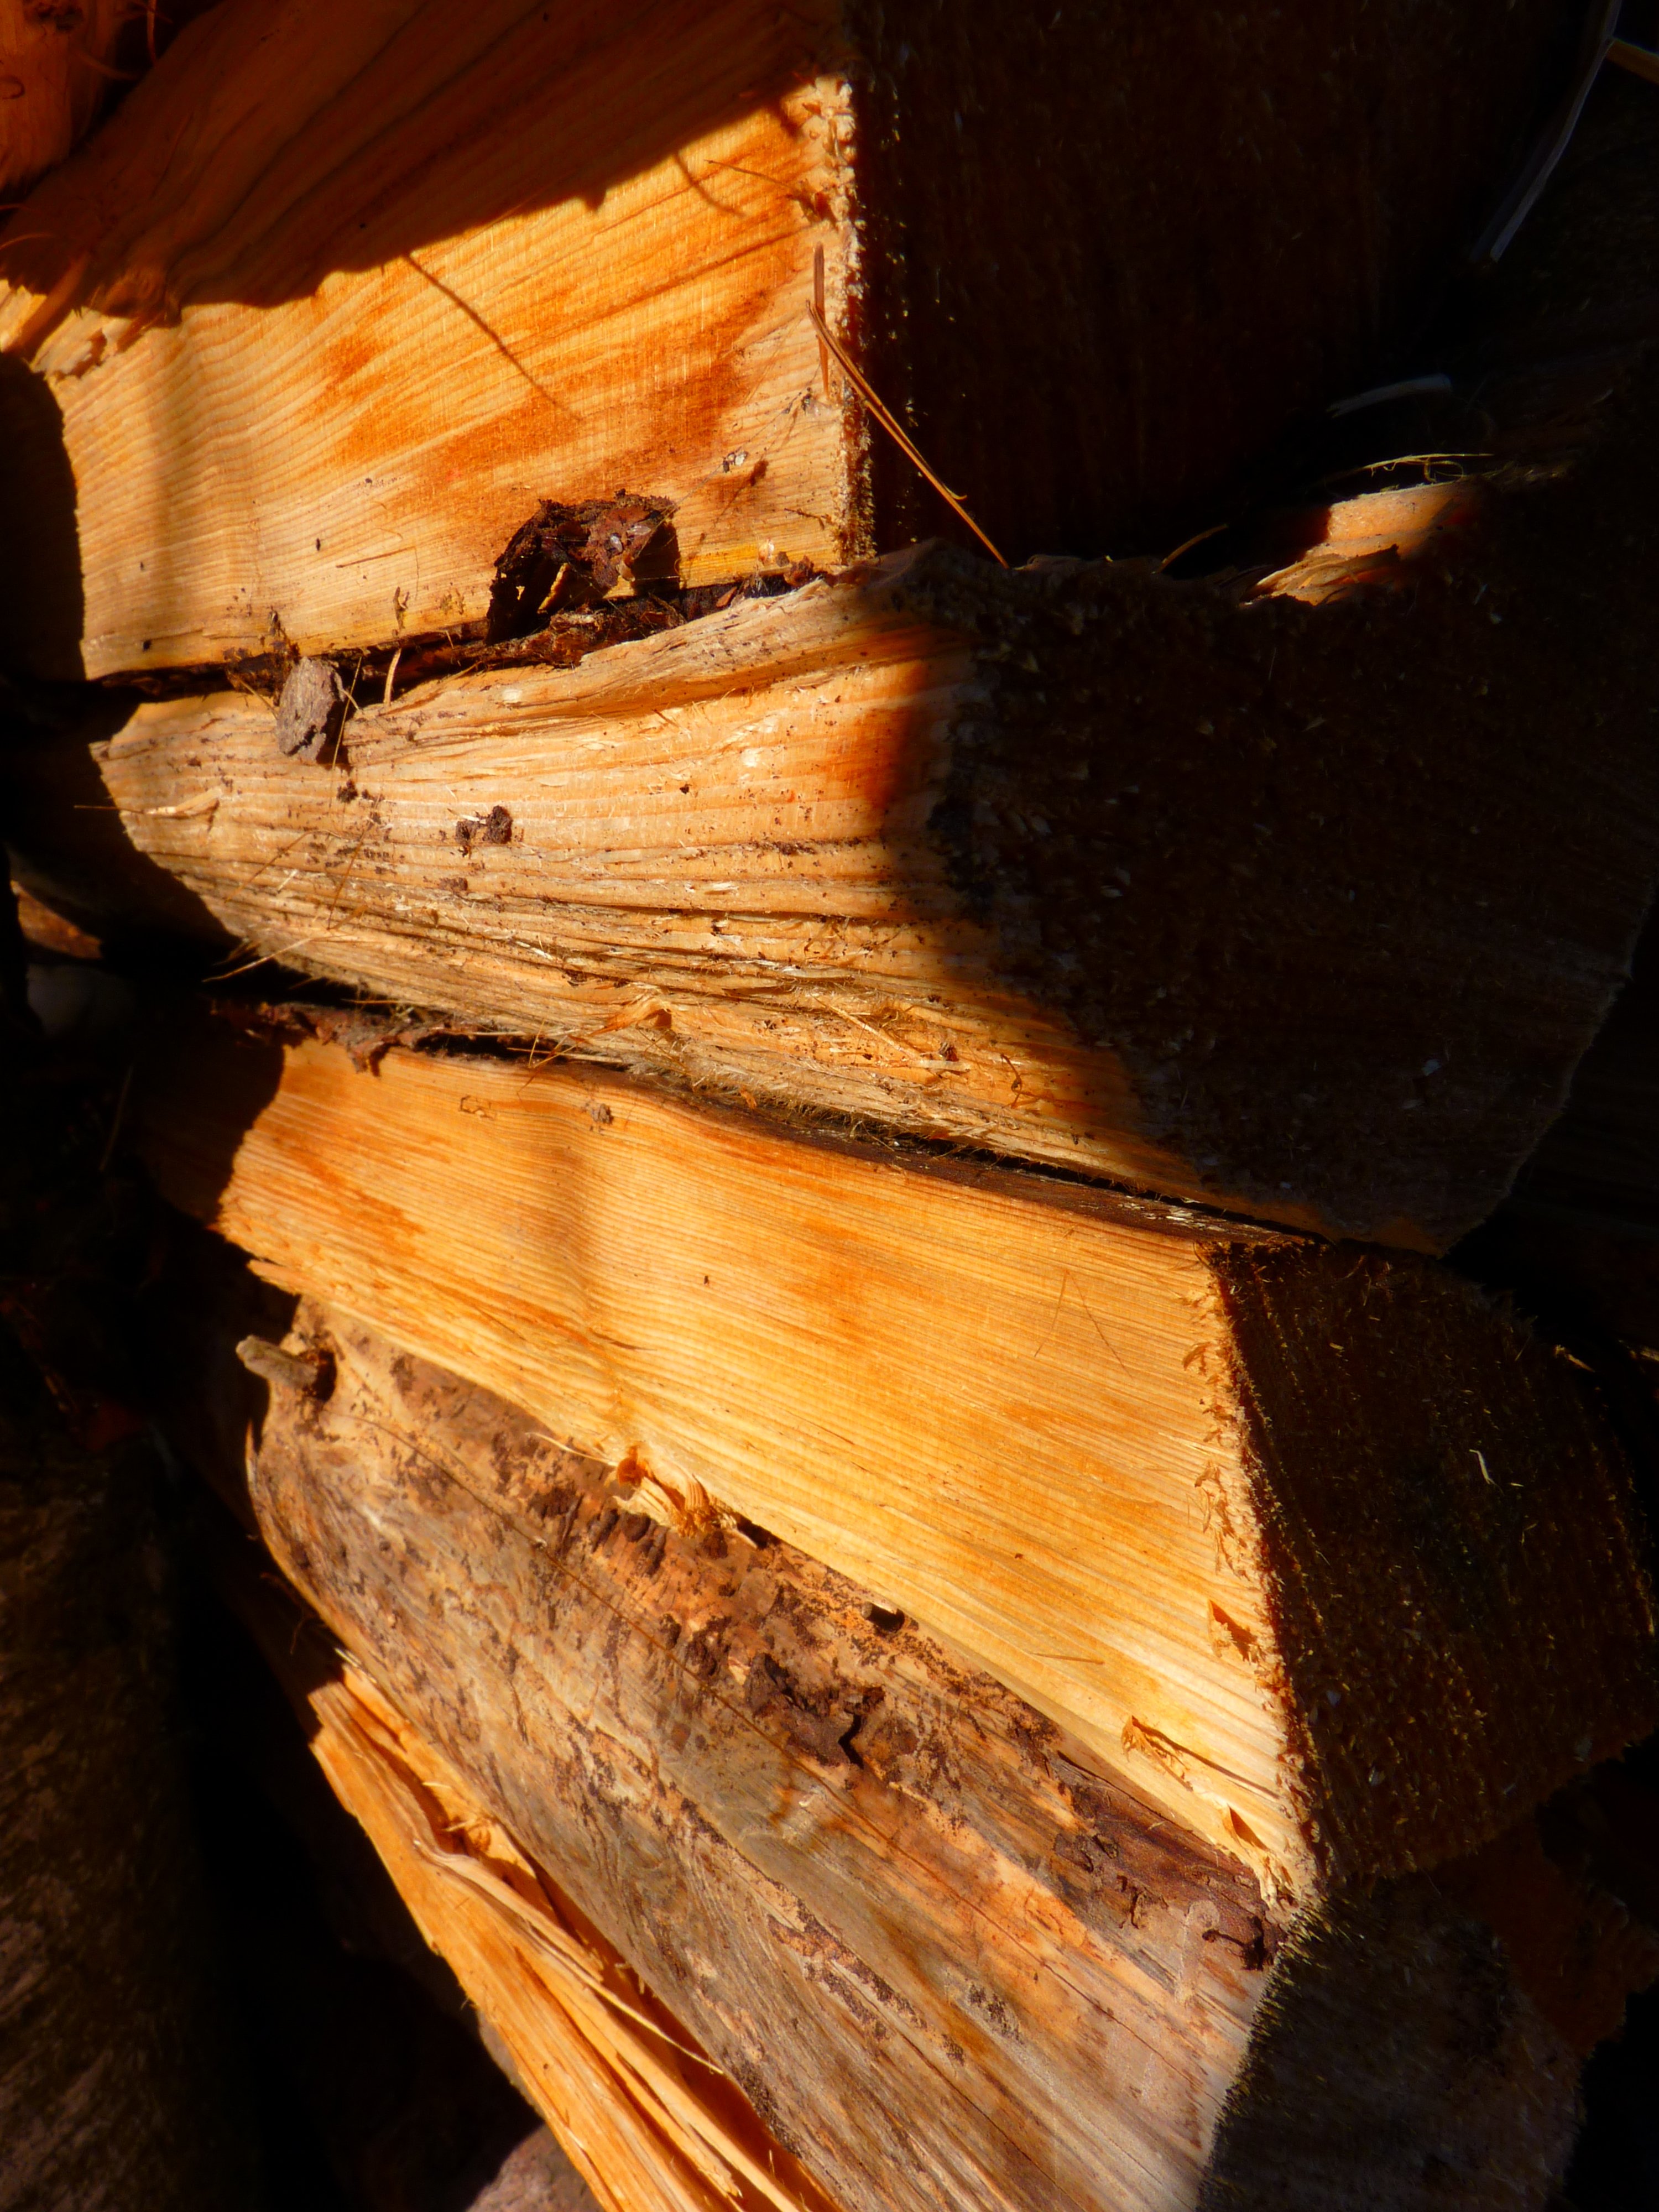
tree, wood, log, fire, firewood, stack, lumber, saw, burn, close up, carving, shape, holzstapel, wood chop, man made object